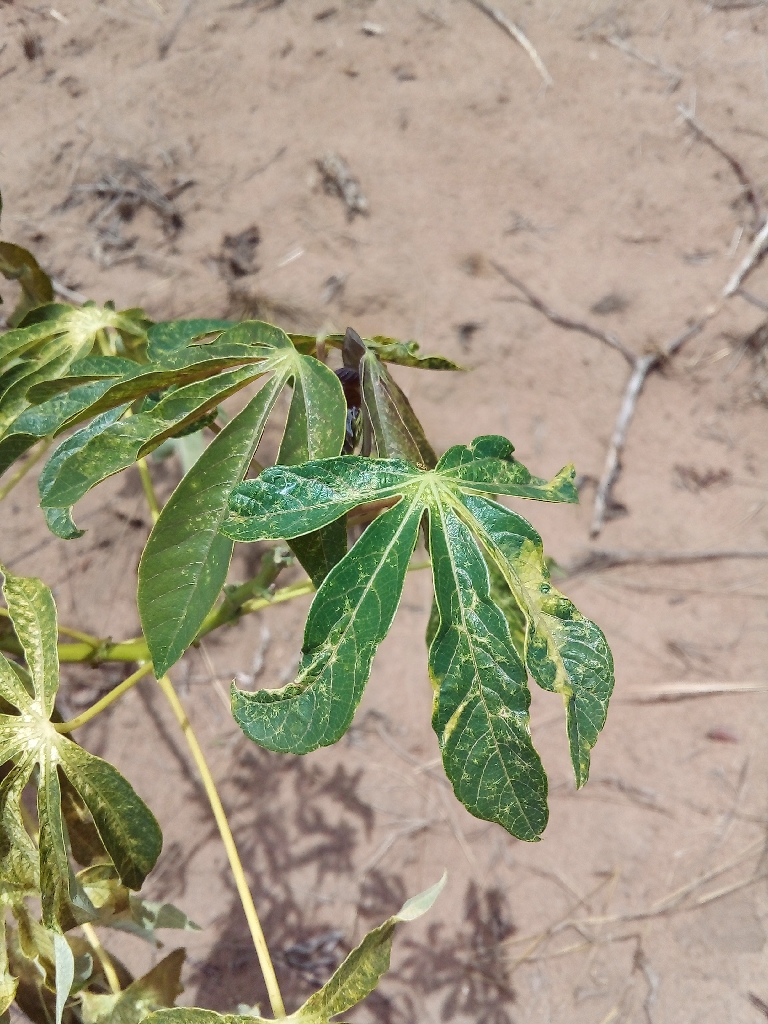
Label: cassava mosaic disease (cmd)